University of Canberra Capitals

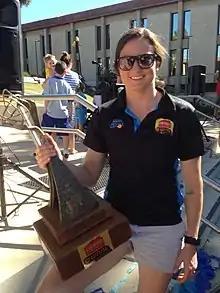
Kelsey Griffen holds the 2018/19 WNBL trophy

An intense recruiting effort saw the Capitals signing Kelly Wilson from Townsville, Kelsey Griffin from Bendigo, Kristy Wallace from the Baylor Lady Bears basketball, and Opals Marianna Tolo and Leilani Mitchell. Kia Nurse, a no. 10 draft pick in the WNBA and a two-time NCAA champion with the University of Connecticut was brought in from Canada. They joined Capitals Lauren Scherf, Keely Froling and Maddison Rocci. The team was impressive on paper, but were carrying a host of ailments: Griffin had played just six games in 2017/18 after surgery and hamstring problems; Mitchell had missed the 2018 FIBA Women's Basketball World Cup on account of a leg injury; and Tolo and Wallace had torn an ACL. Goriss retained Carly Wilson as an assistant coach. She was joined on the coaching bench by Phil Brown, a veteran development coach who helped over 30 players become Olympians, including Lauren Jackson, and Penny Taylor, and Bec Goddard, an Australian football coach who had led the Adelaide Crows to the AFLW premiership in 2017, but had returned to Canberra to coach the Canberra Demons in the NEAFL. The Capitals adopted the slogan: "Go Big".